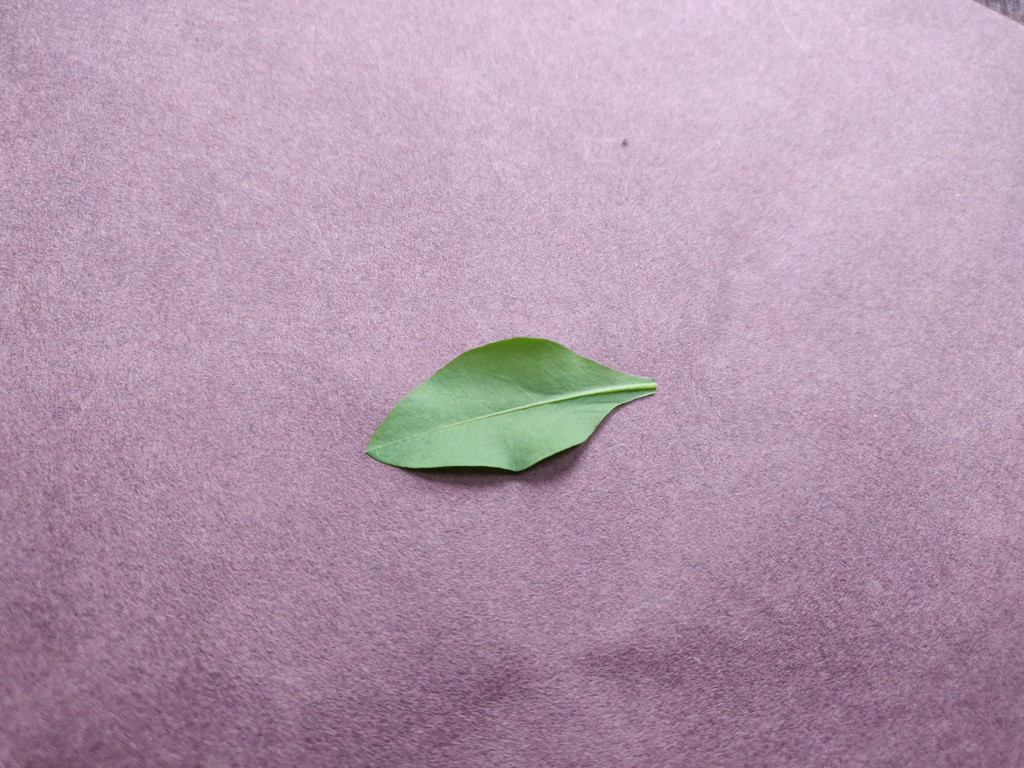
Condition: Healthy
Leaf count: single
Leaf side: back